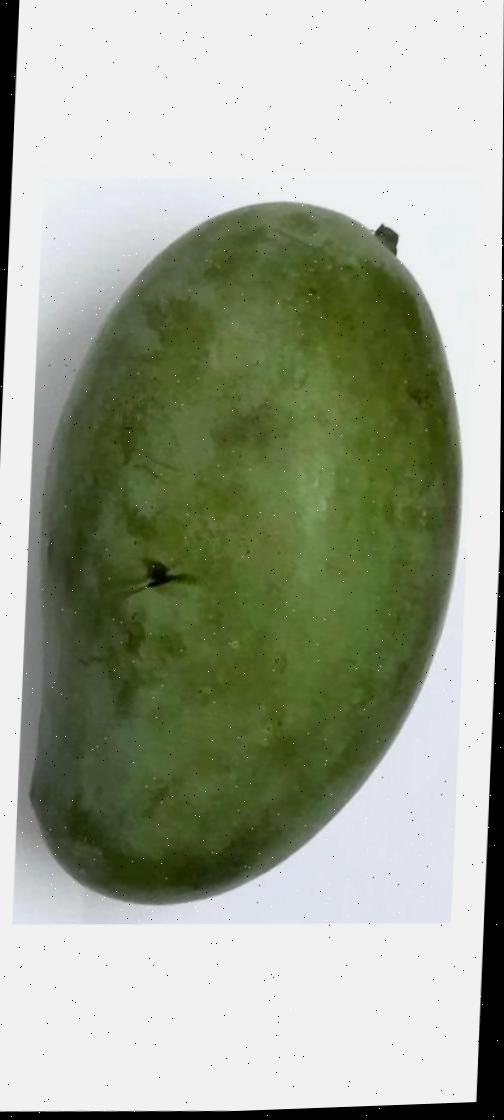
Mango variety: Amrapali